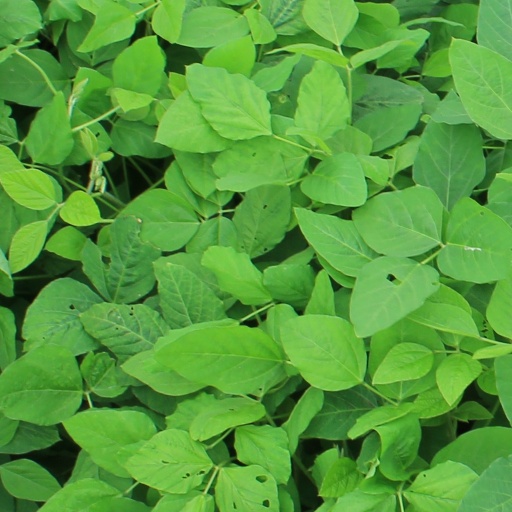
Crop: soybean